The Silent Passenger

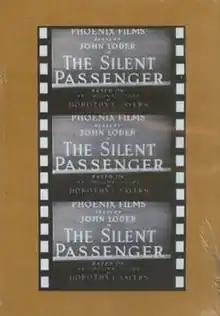
Film credits

The Silent Passenger is a British black-and-white mystery film produced in 1935 at Ealing Studios, London. It is based on an original story written by Dorothy L. Sayers specifically for the screen. Her amateur sleuth, Lord Peter Wimsey, was portrayed as a somewhat eccentric comical aristocrat who solved murders. As of 2014, the film is available on DVD.